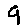
Label: 9